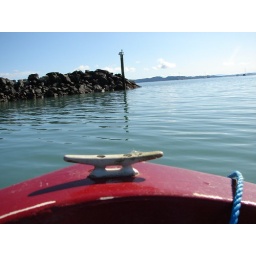
The yacht is moored just off the coast of Maraetai. We travelled to the yacht in Dennis's little red dinghy.